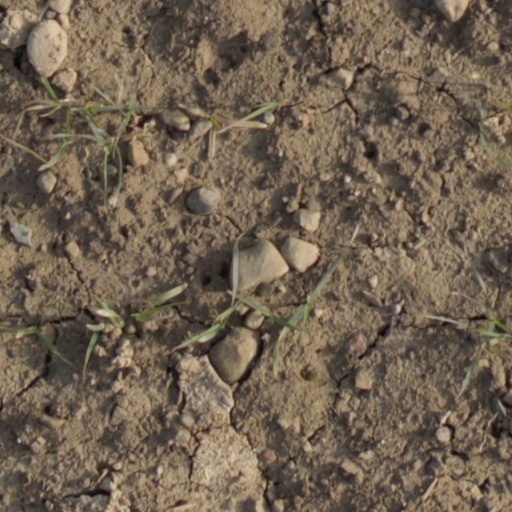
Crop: wheat